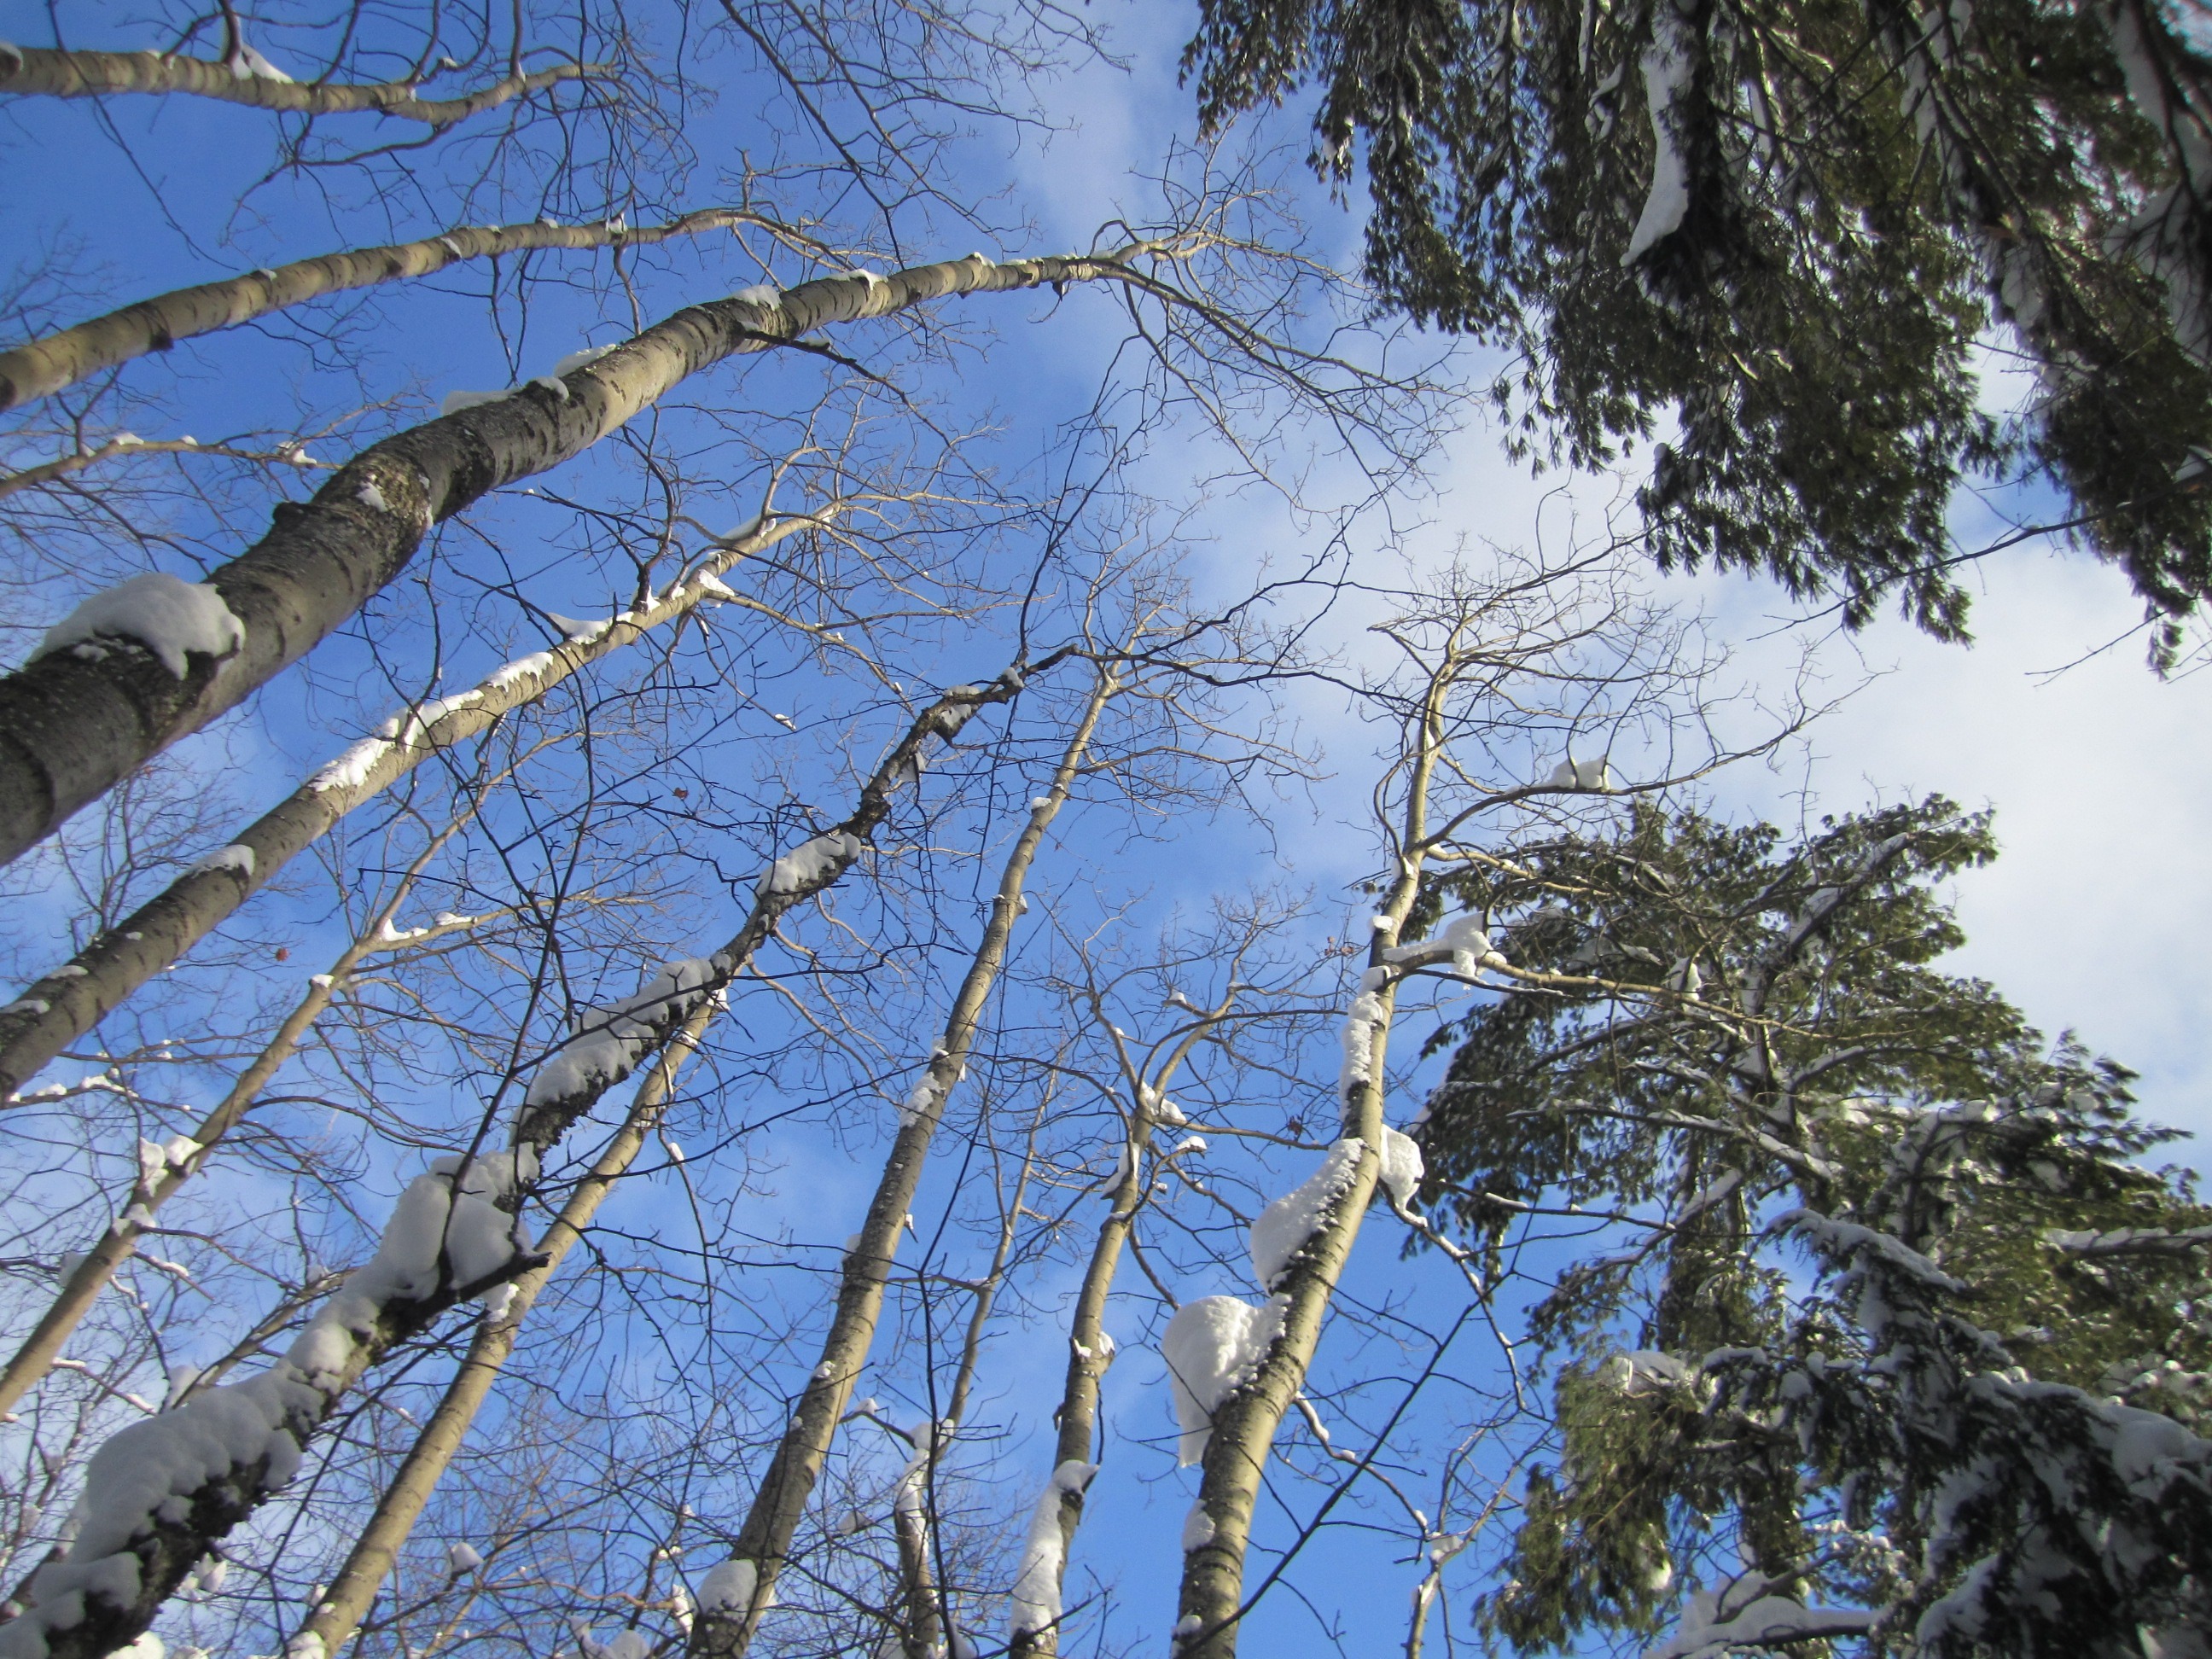
tree, nature, forest, wilderness, branch, snow, winter, plant, sky, sunlight, leaf, frost, trunk, environment, birch, agriculture, season, trees, leaves, outdoors, woods, spruce, branches, woodland, tree trunks, organic, woody plant, land plant